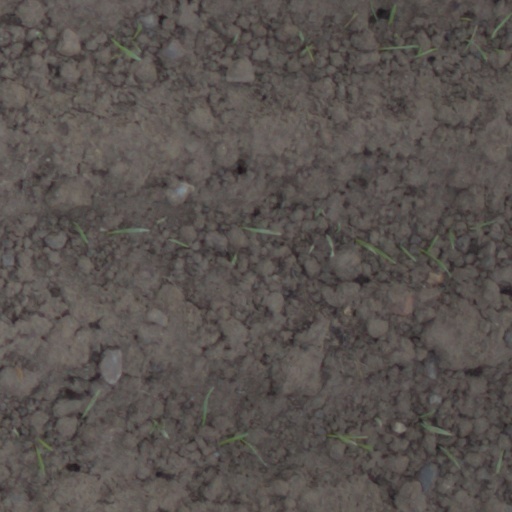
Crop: wheat